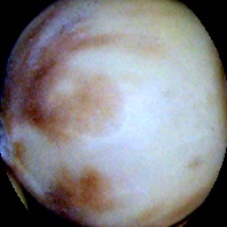
Label: Spotted